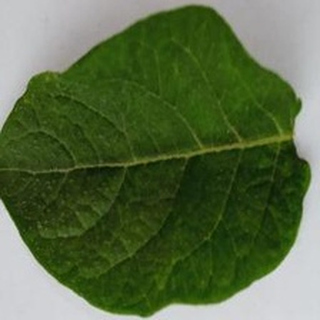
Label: healthy_potato